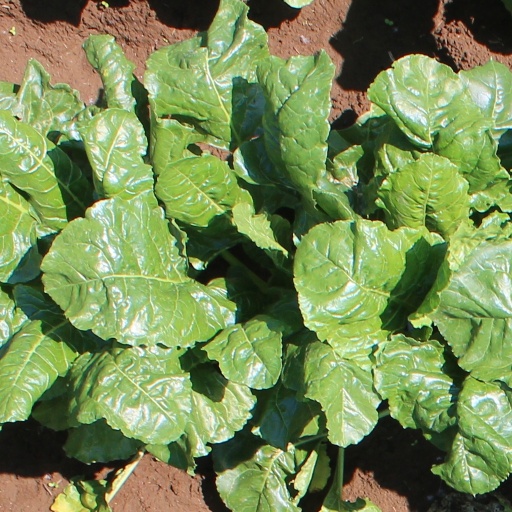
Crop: sugar beet